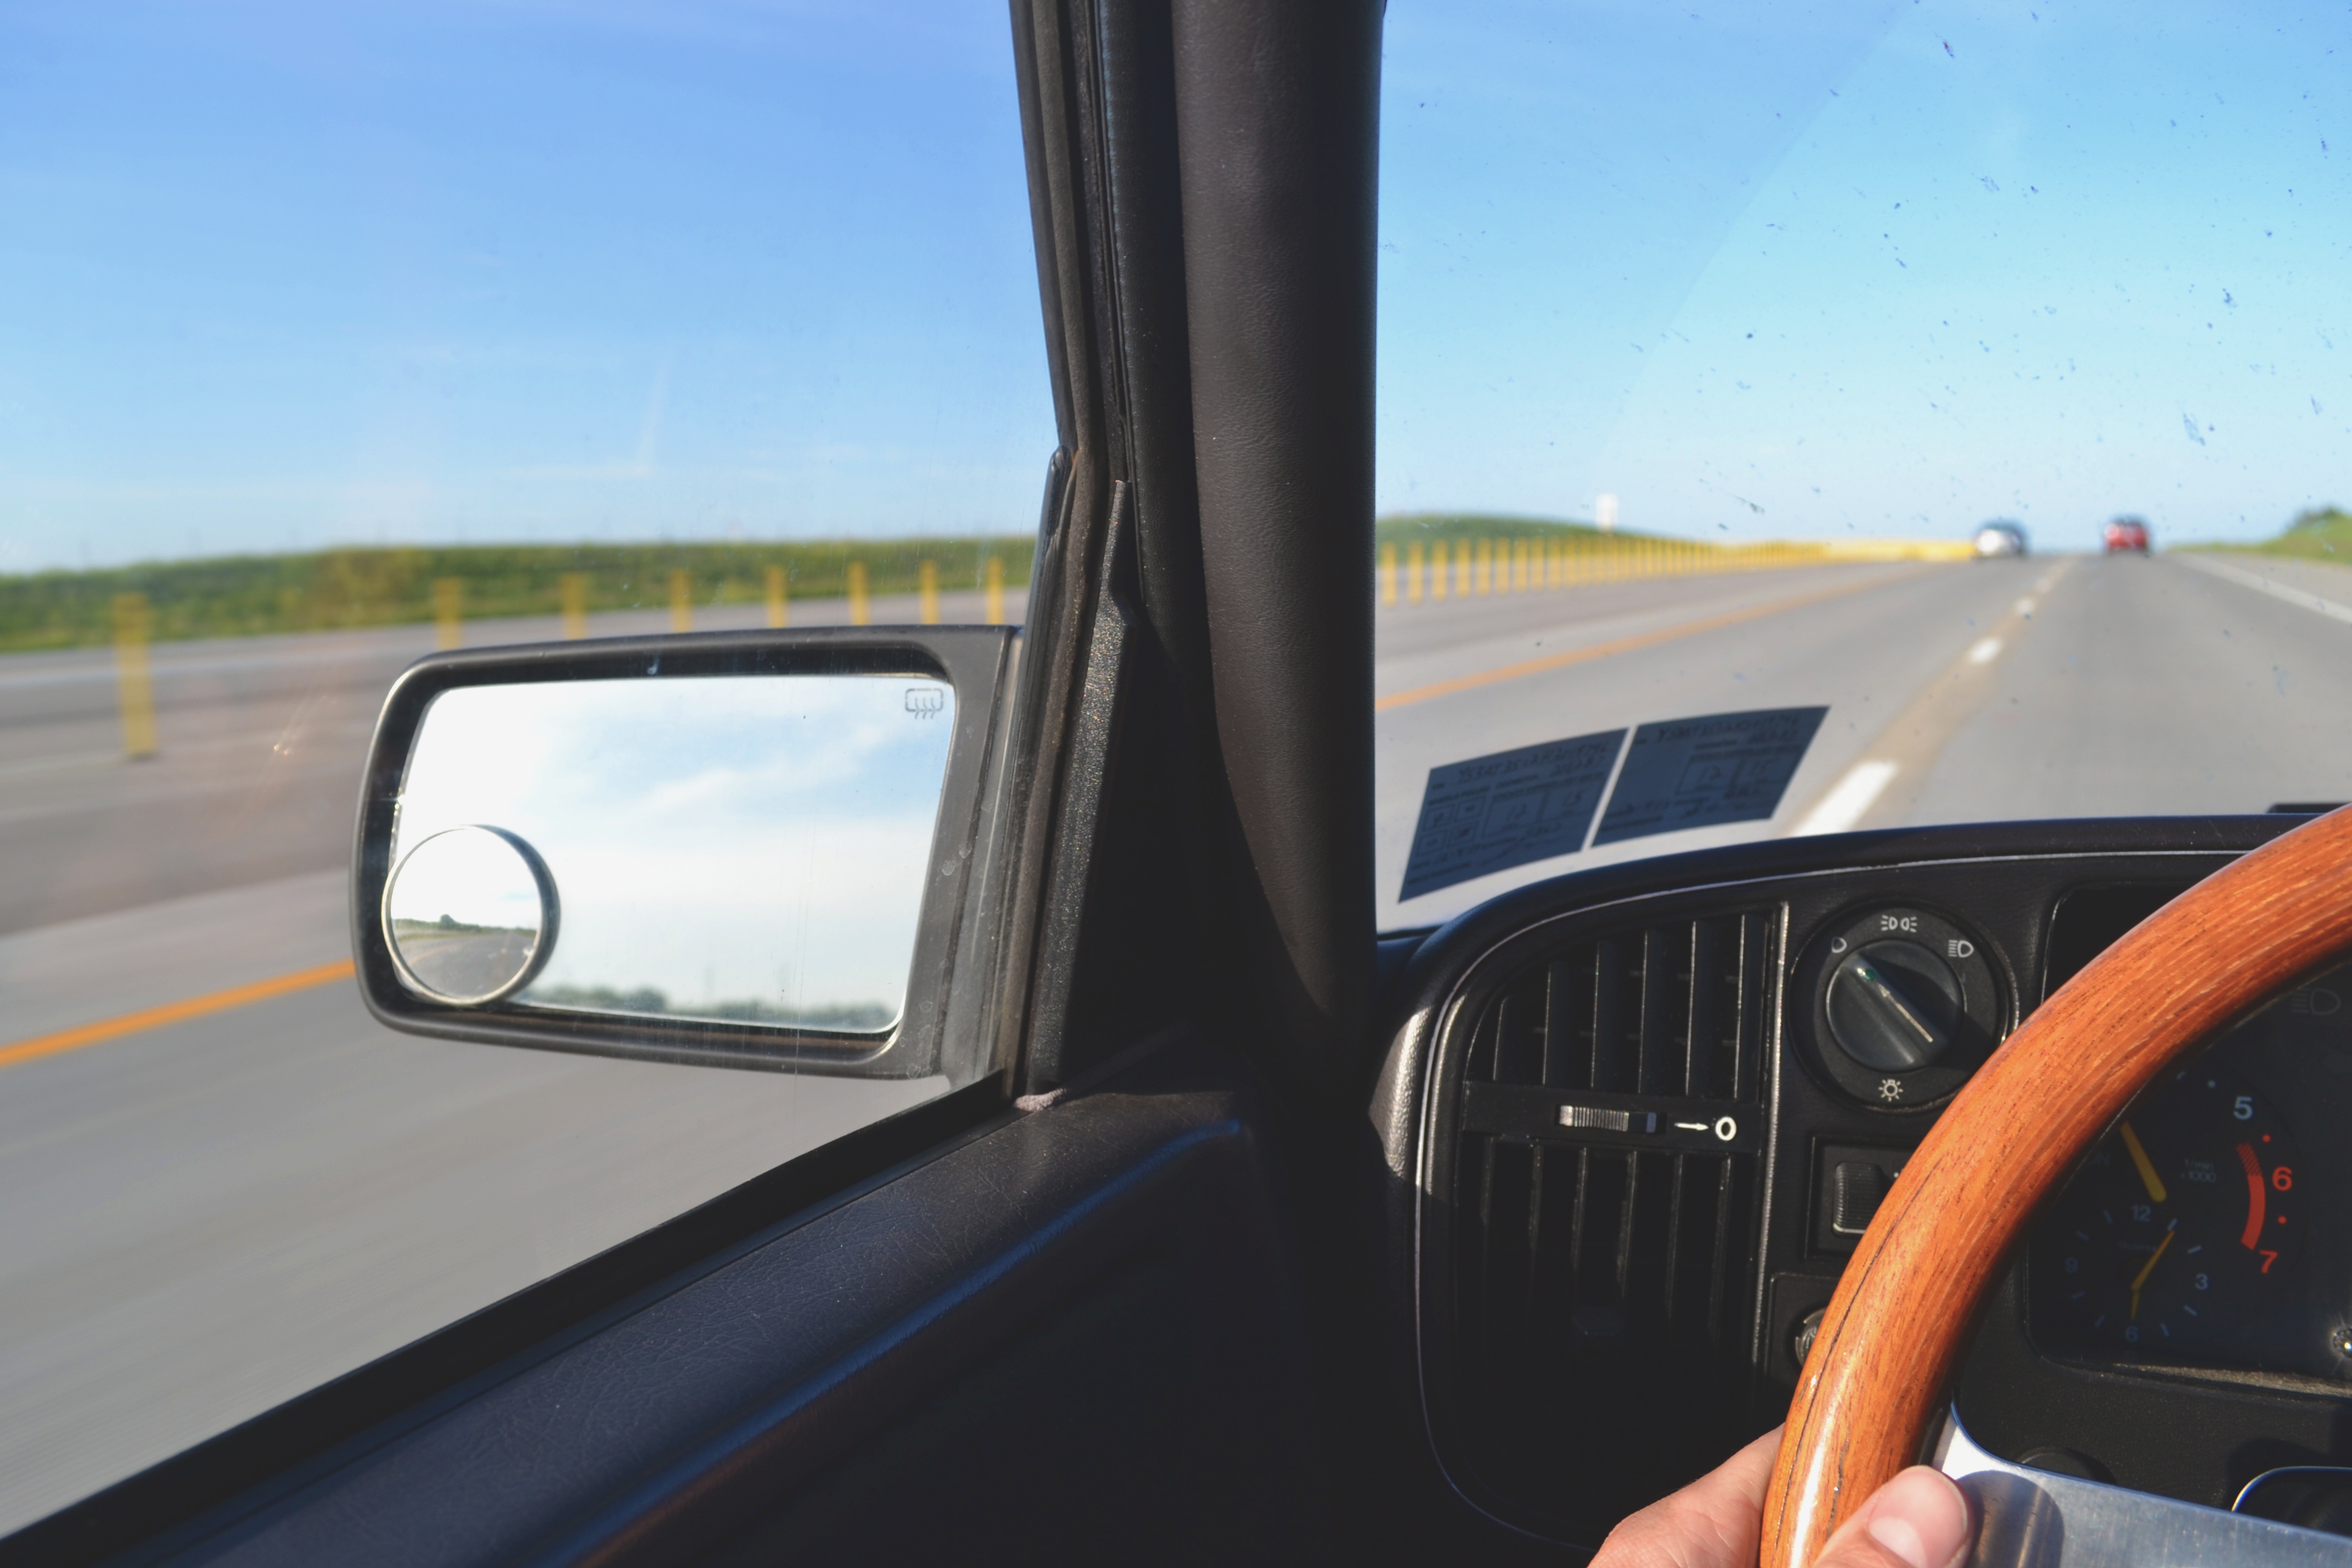
car, window, highway, driving, vehicle, aviation, windshield, flight, steering wheel, dashboard, automotive, mirror, automobile make, automotive exterior, luxury vehicle